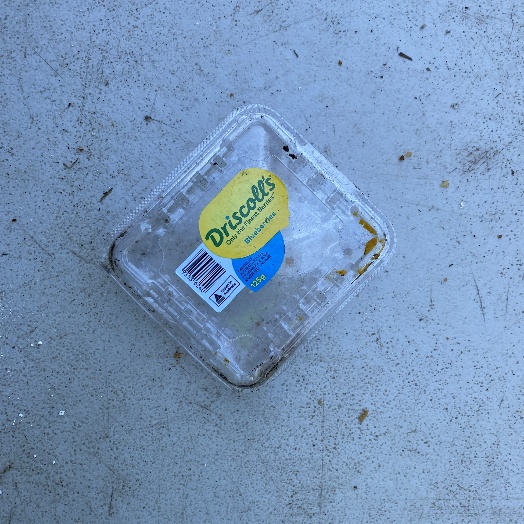
Label: plastics